It takes two to tango

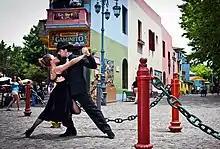
Two people dancing a tango in Buenos Aires

It takes two to tango is a common idiomatic expression which suggests something in which more than one person or other entity are paired in an inextricably-related and active manner, occasionally with negative connotations.